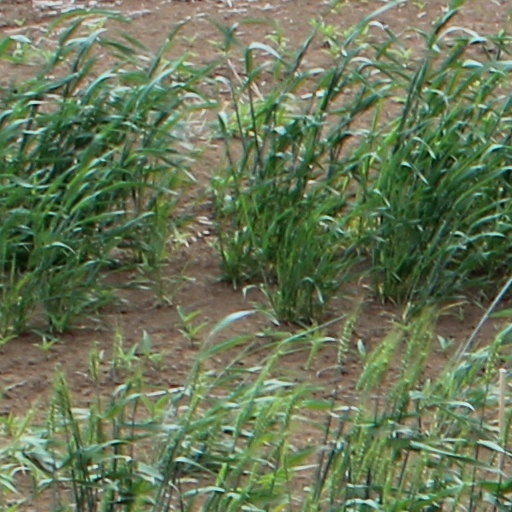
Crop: wheat